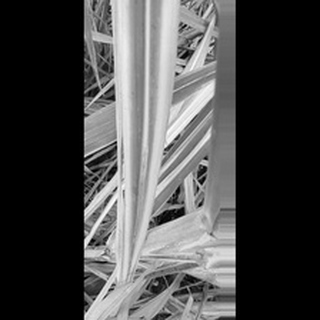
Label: sugarcane_yellow_leaf_disease